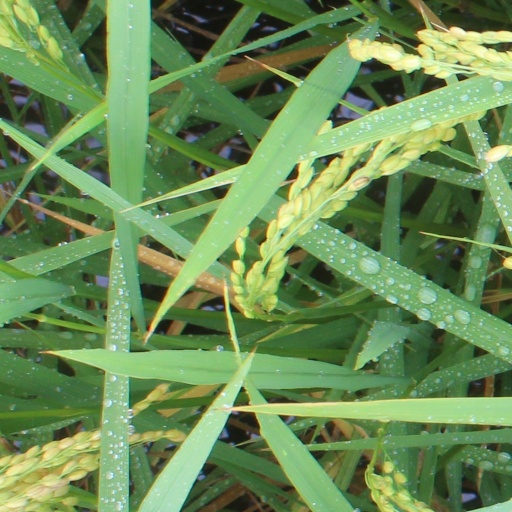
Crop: rice